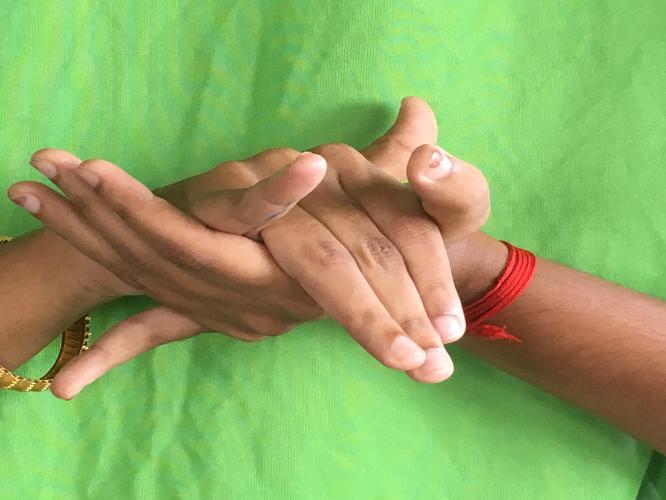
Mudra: Kurma
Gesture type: double_hand